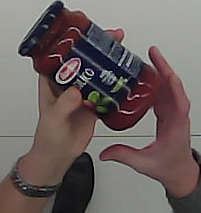
Product: barilla_pomodoro